Tapachula

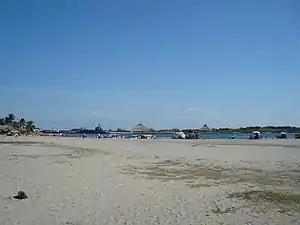
Beach at Puerto Chiapas

The first people to settle in the area migrated from the south in Central America and most likely are the ancestors of today's Mam people. The Olmecs dominated the area, driving many Mam to migrate back south. The Toltecs arrived next but never completely subjugated the native peoples. However, these conquests resulted in the Mam never developing major civilization. The city of Tapachula was founded as a tribute collection center for the Aztecs in 1486 by a military leader named Tiltototl, sent by Ahuitzotl to conquer the Soconusco.